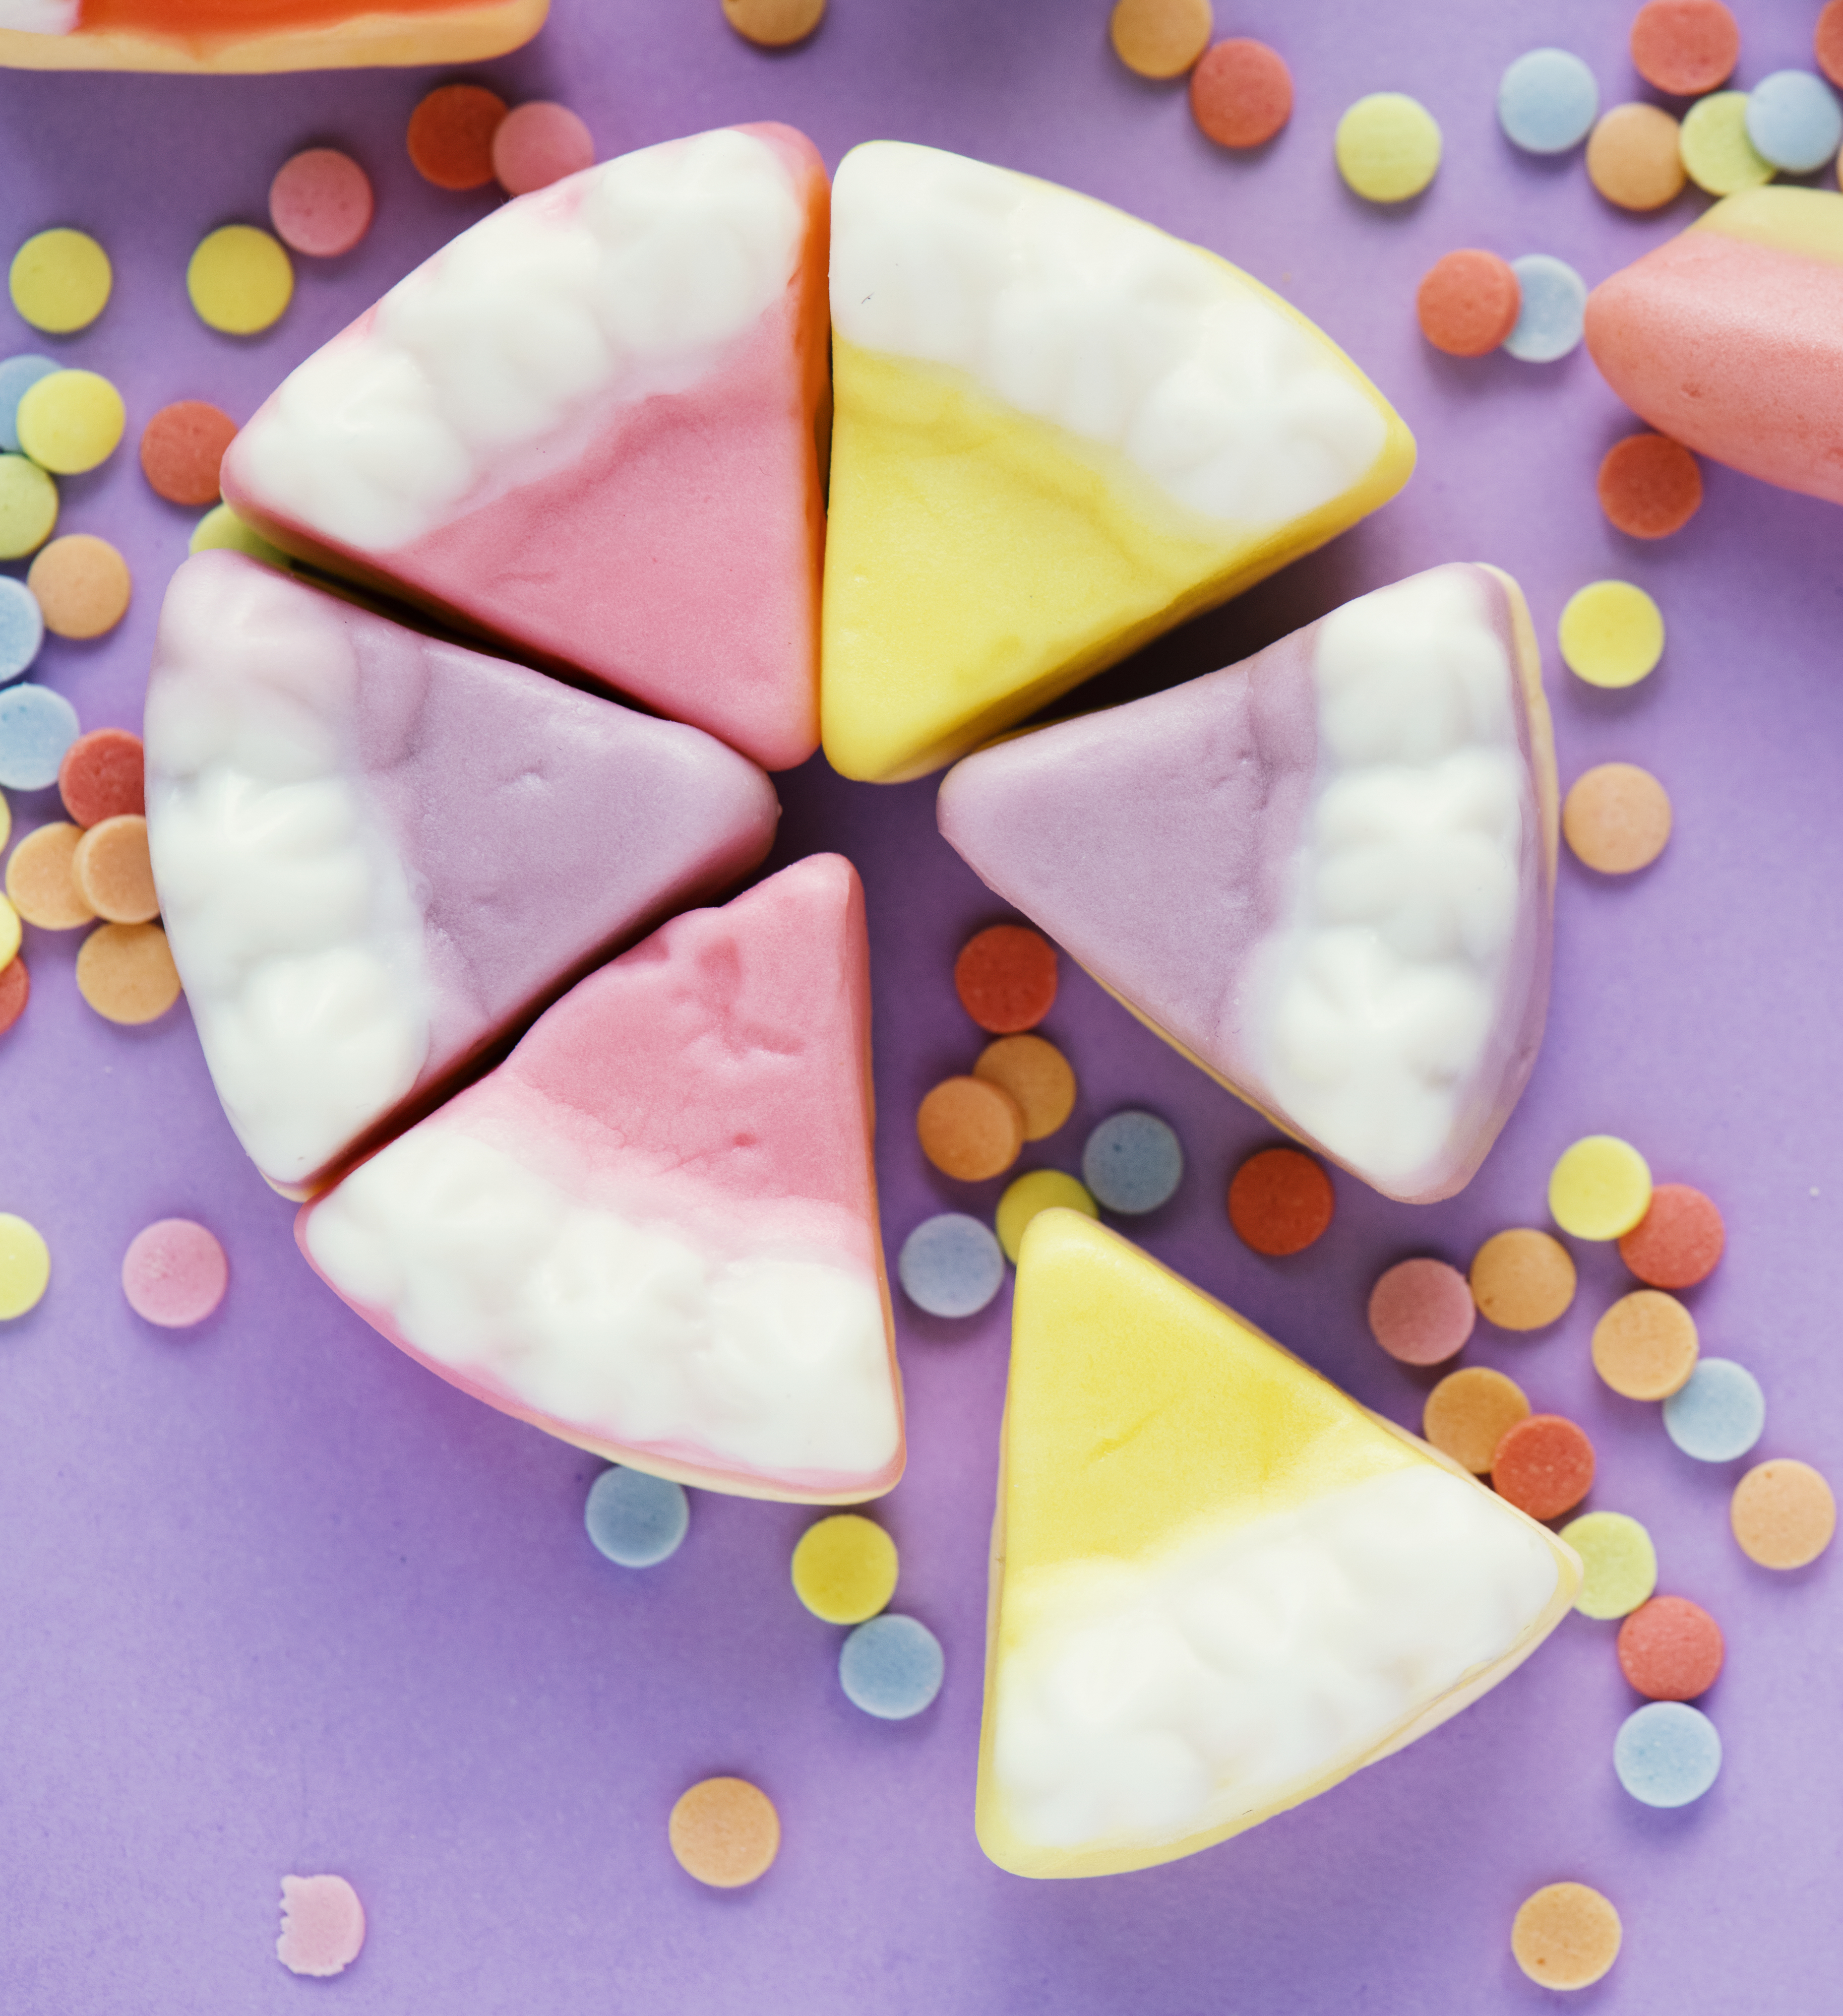
background, birthday, bonbon, cake, candy, celebration, chewing, chewy, childhood, closeup, colorful, confection, confectionery, confetti sprinkles, delicious, dessert, edible, festive, flavor, food, fruit, gummy, isolated, jelly, junk, macro, marshmallow, mix, ornament, party, piece, pizza candy, rainbow, share, sharing, snack, sprinkles, sticky, sugar, sweetmeat, sweets, taste, tasty, texture, treat, unhealthy, variety, wallpaper, yummy, icing, sugar paste, royal icing, sweetness, buttercream, torte, fondant, cake decorating, petal, marshmallow creme, petit four, pasteles, baking